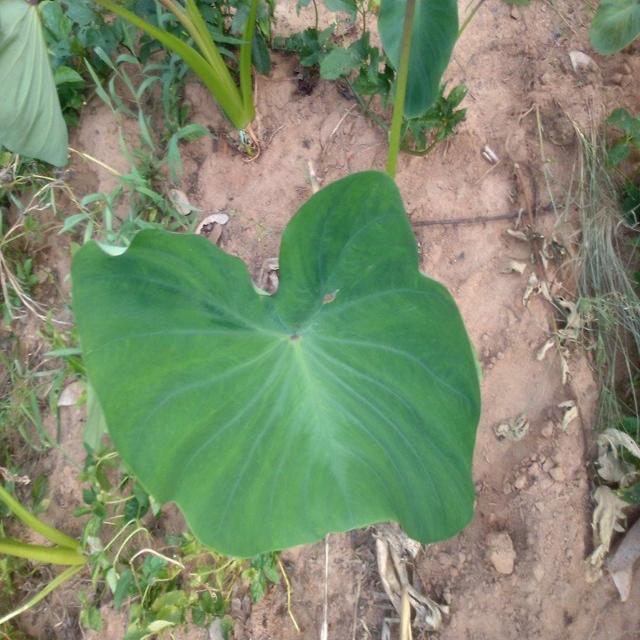
Label: Healthy